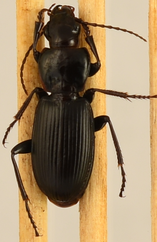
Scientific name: Pterostichus protractus
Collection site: Rocky Mountains NEON (RMNP), plot RMNP_002